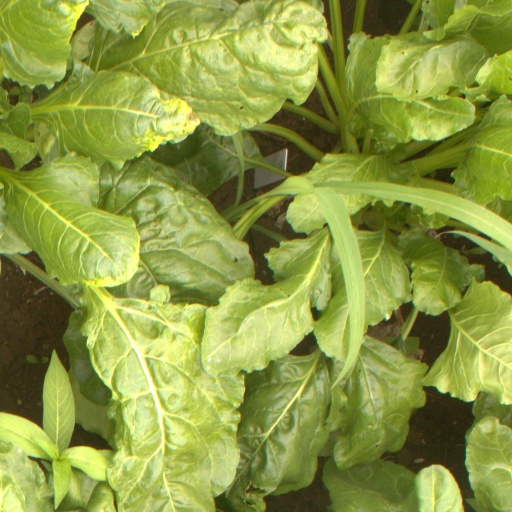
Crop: sugar beet